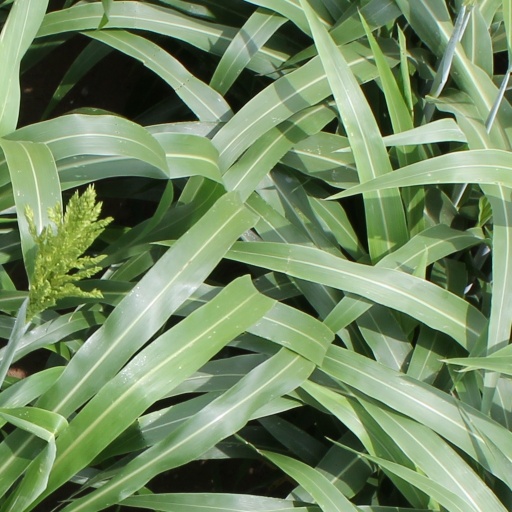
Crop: sorghum